List of ziyarat locations

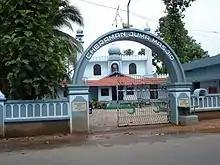
Cheraman Juma Mosque

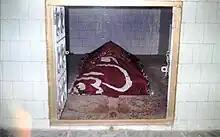
Syed Riyaz Ahmad Naqshbandi's Shrine in Fatehpur

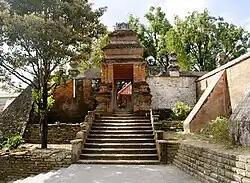
The gateway to the mosque and mausoleum complex of Kotagede

Many Indonesians visit the royal Javanese graves, or the cemeteries of former presidents and Muslim missionaries. These include: